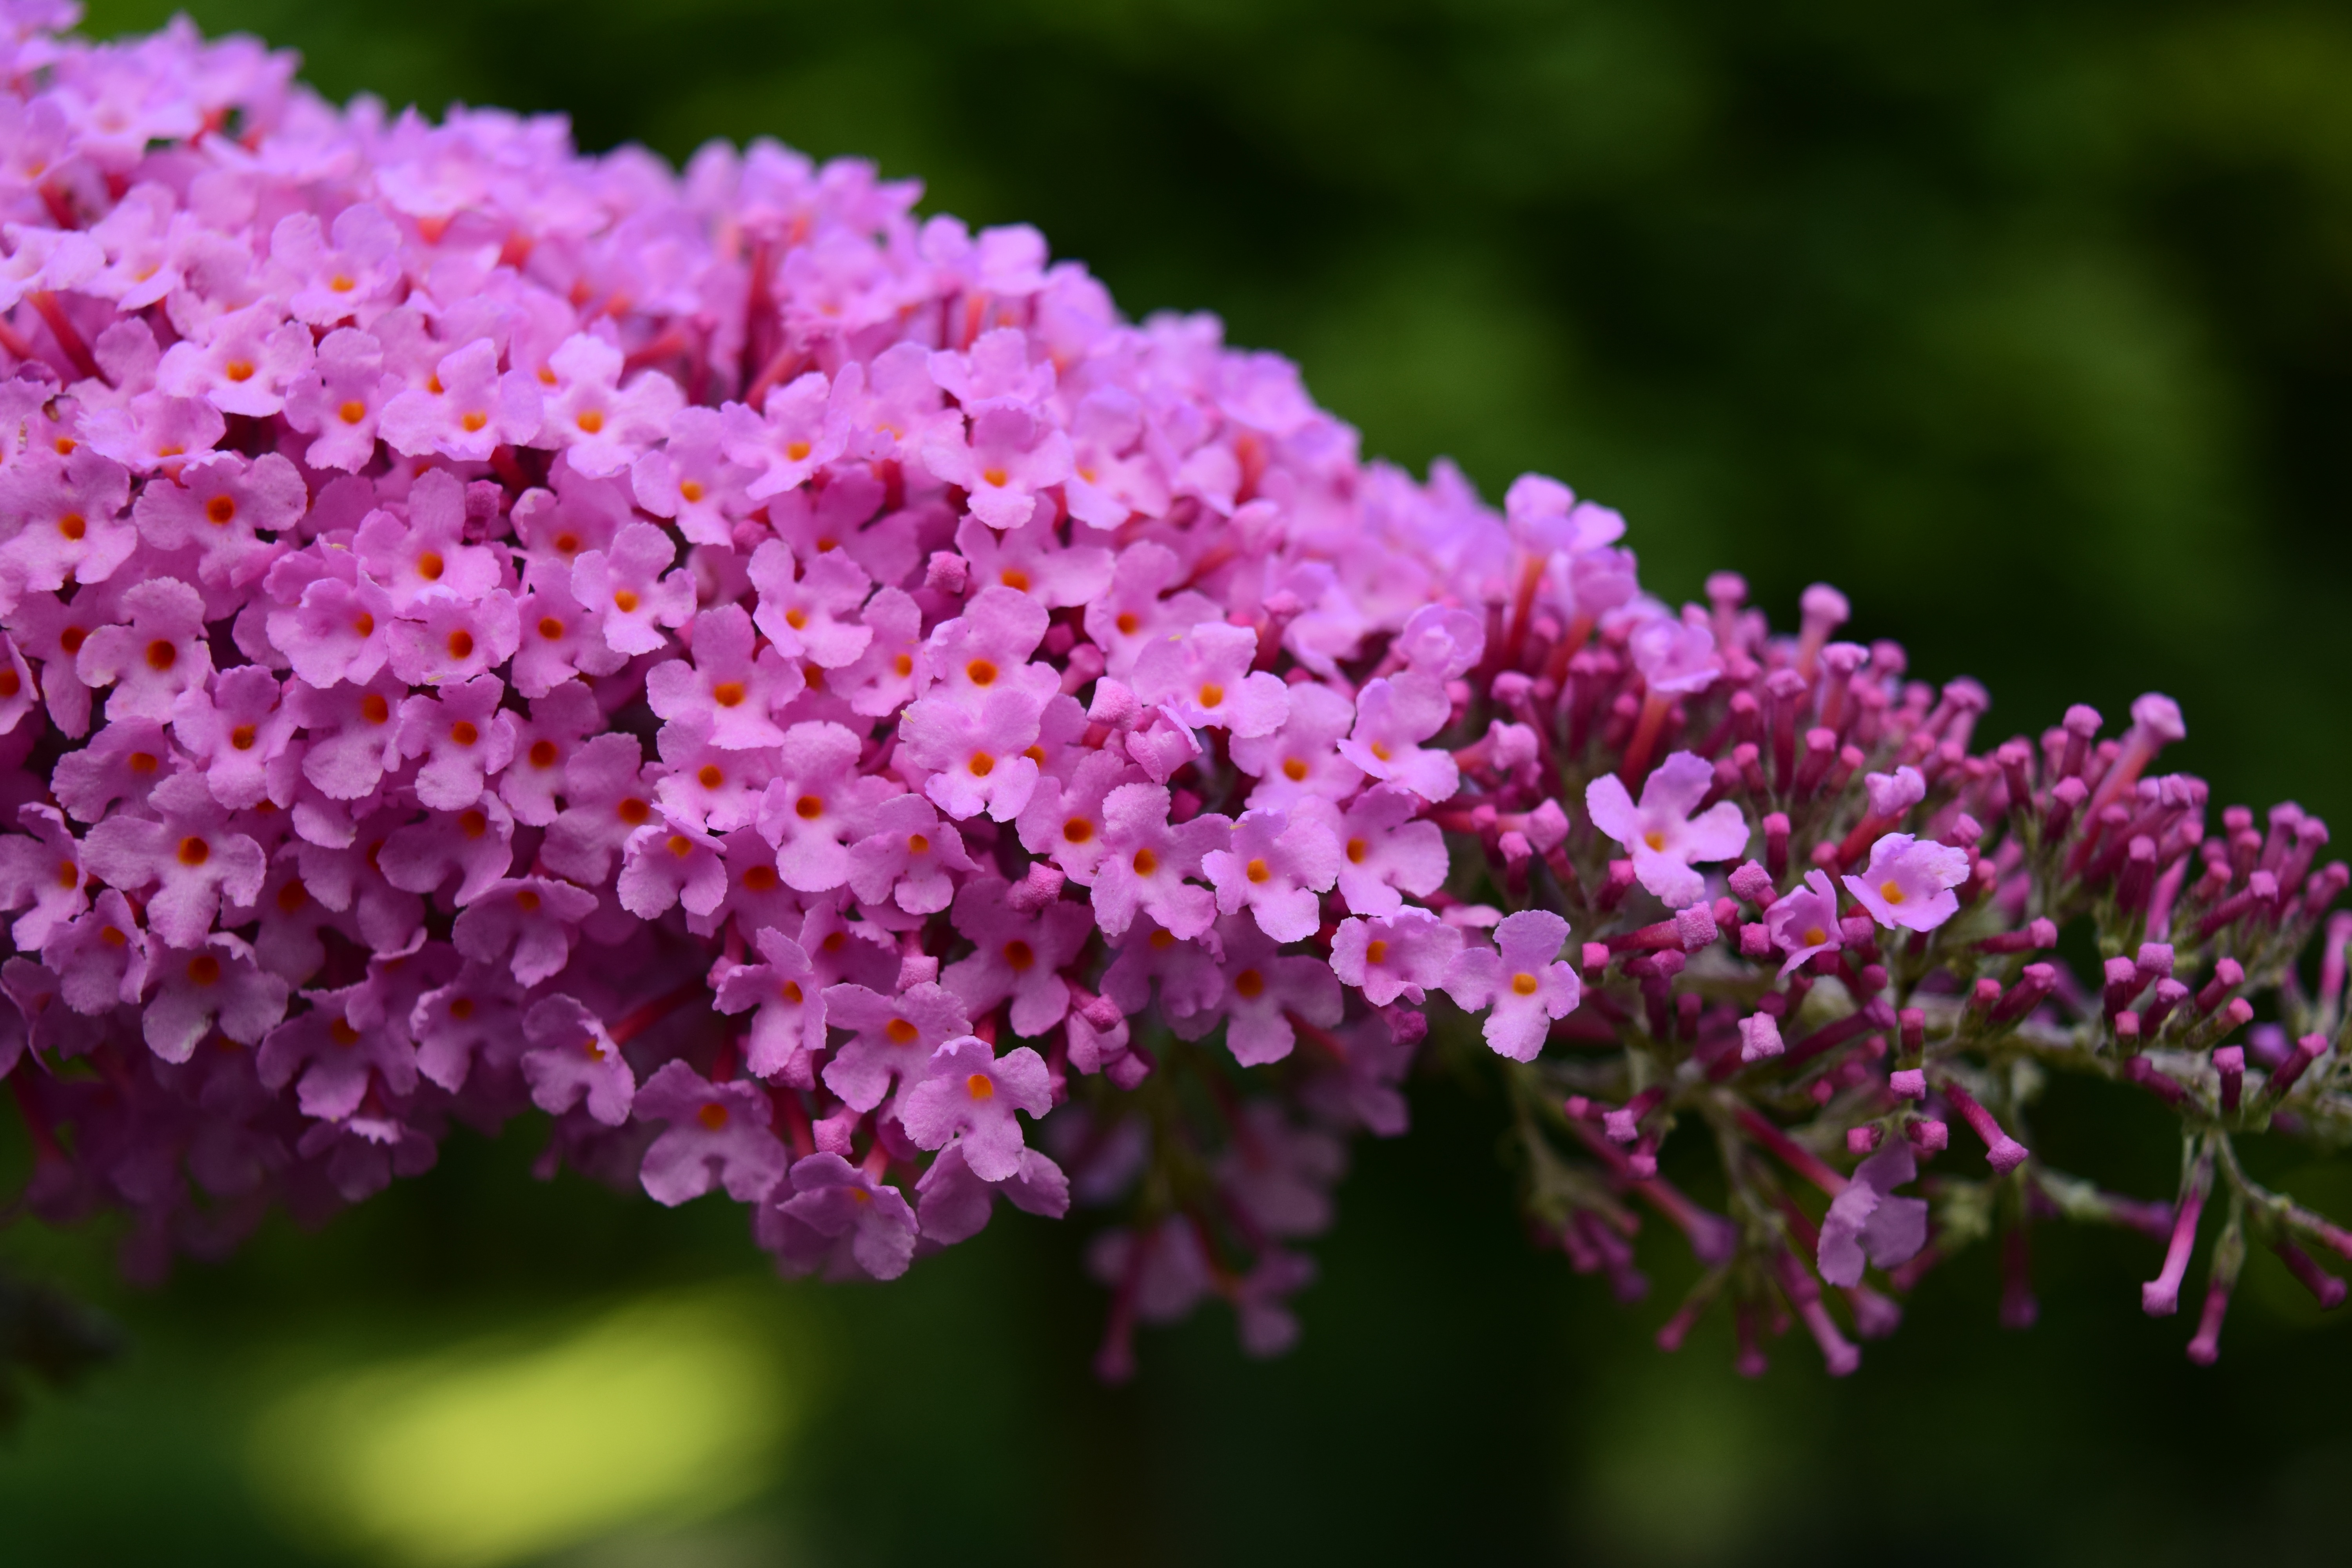
branch, blossom, plant, flower, purple, petal, bloom, bush, herb, macro, botany, close, flora, wildflower, flowers, shrub, violet, lilac, ornamental shrub, macro photography, flowering plant, verbena family, annual plant, land plant